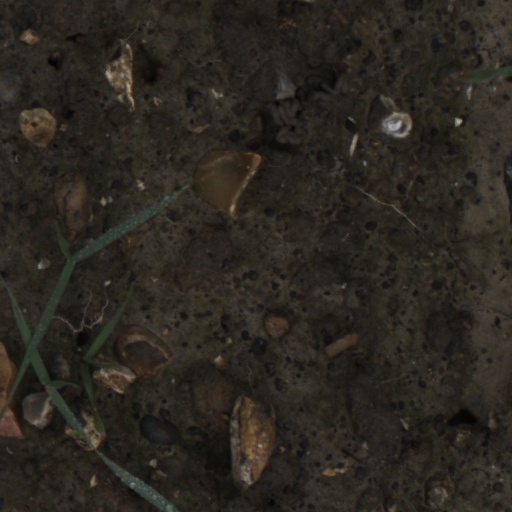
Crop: wheat